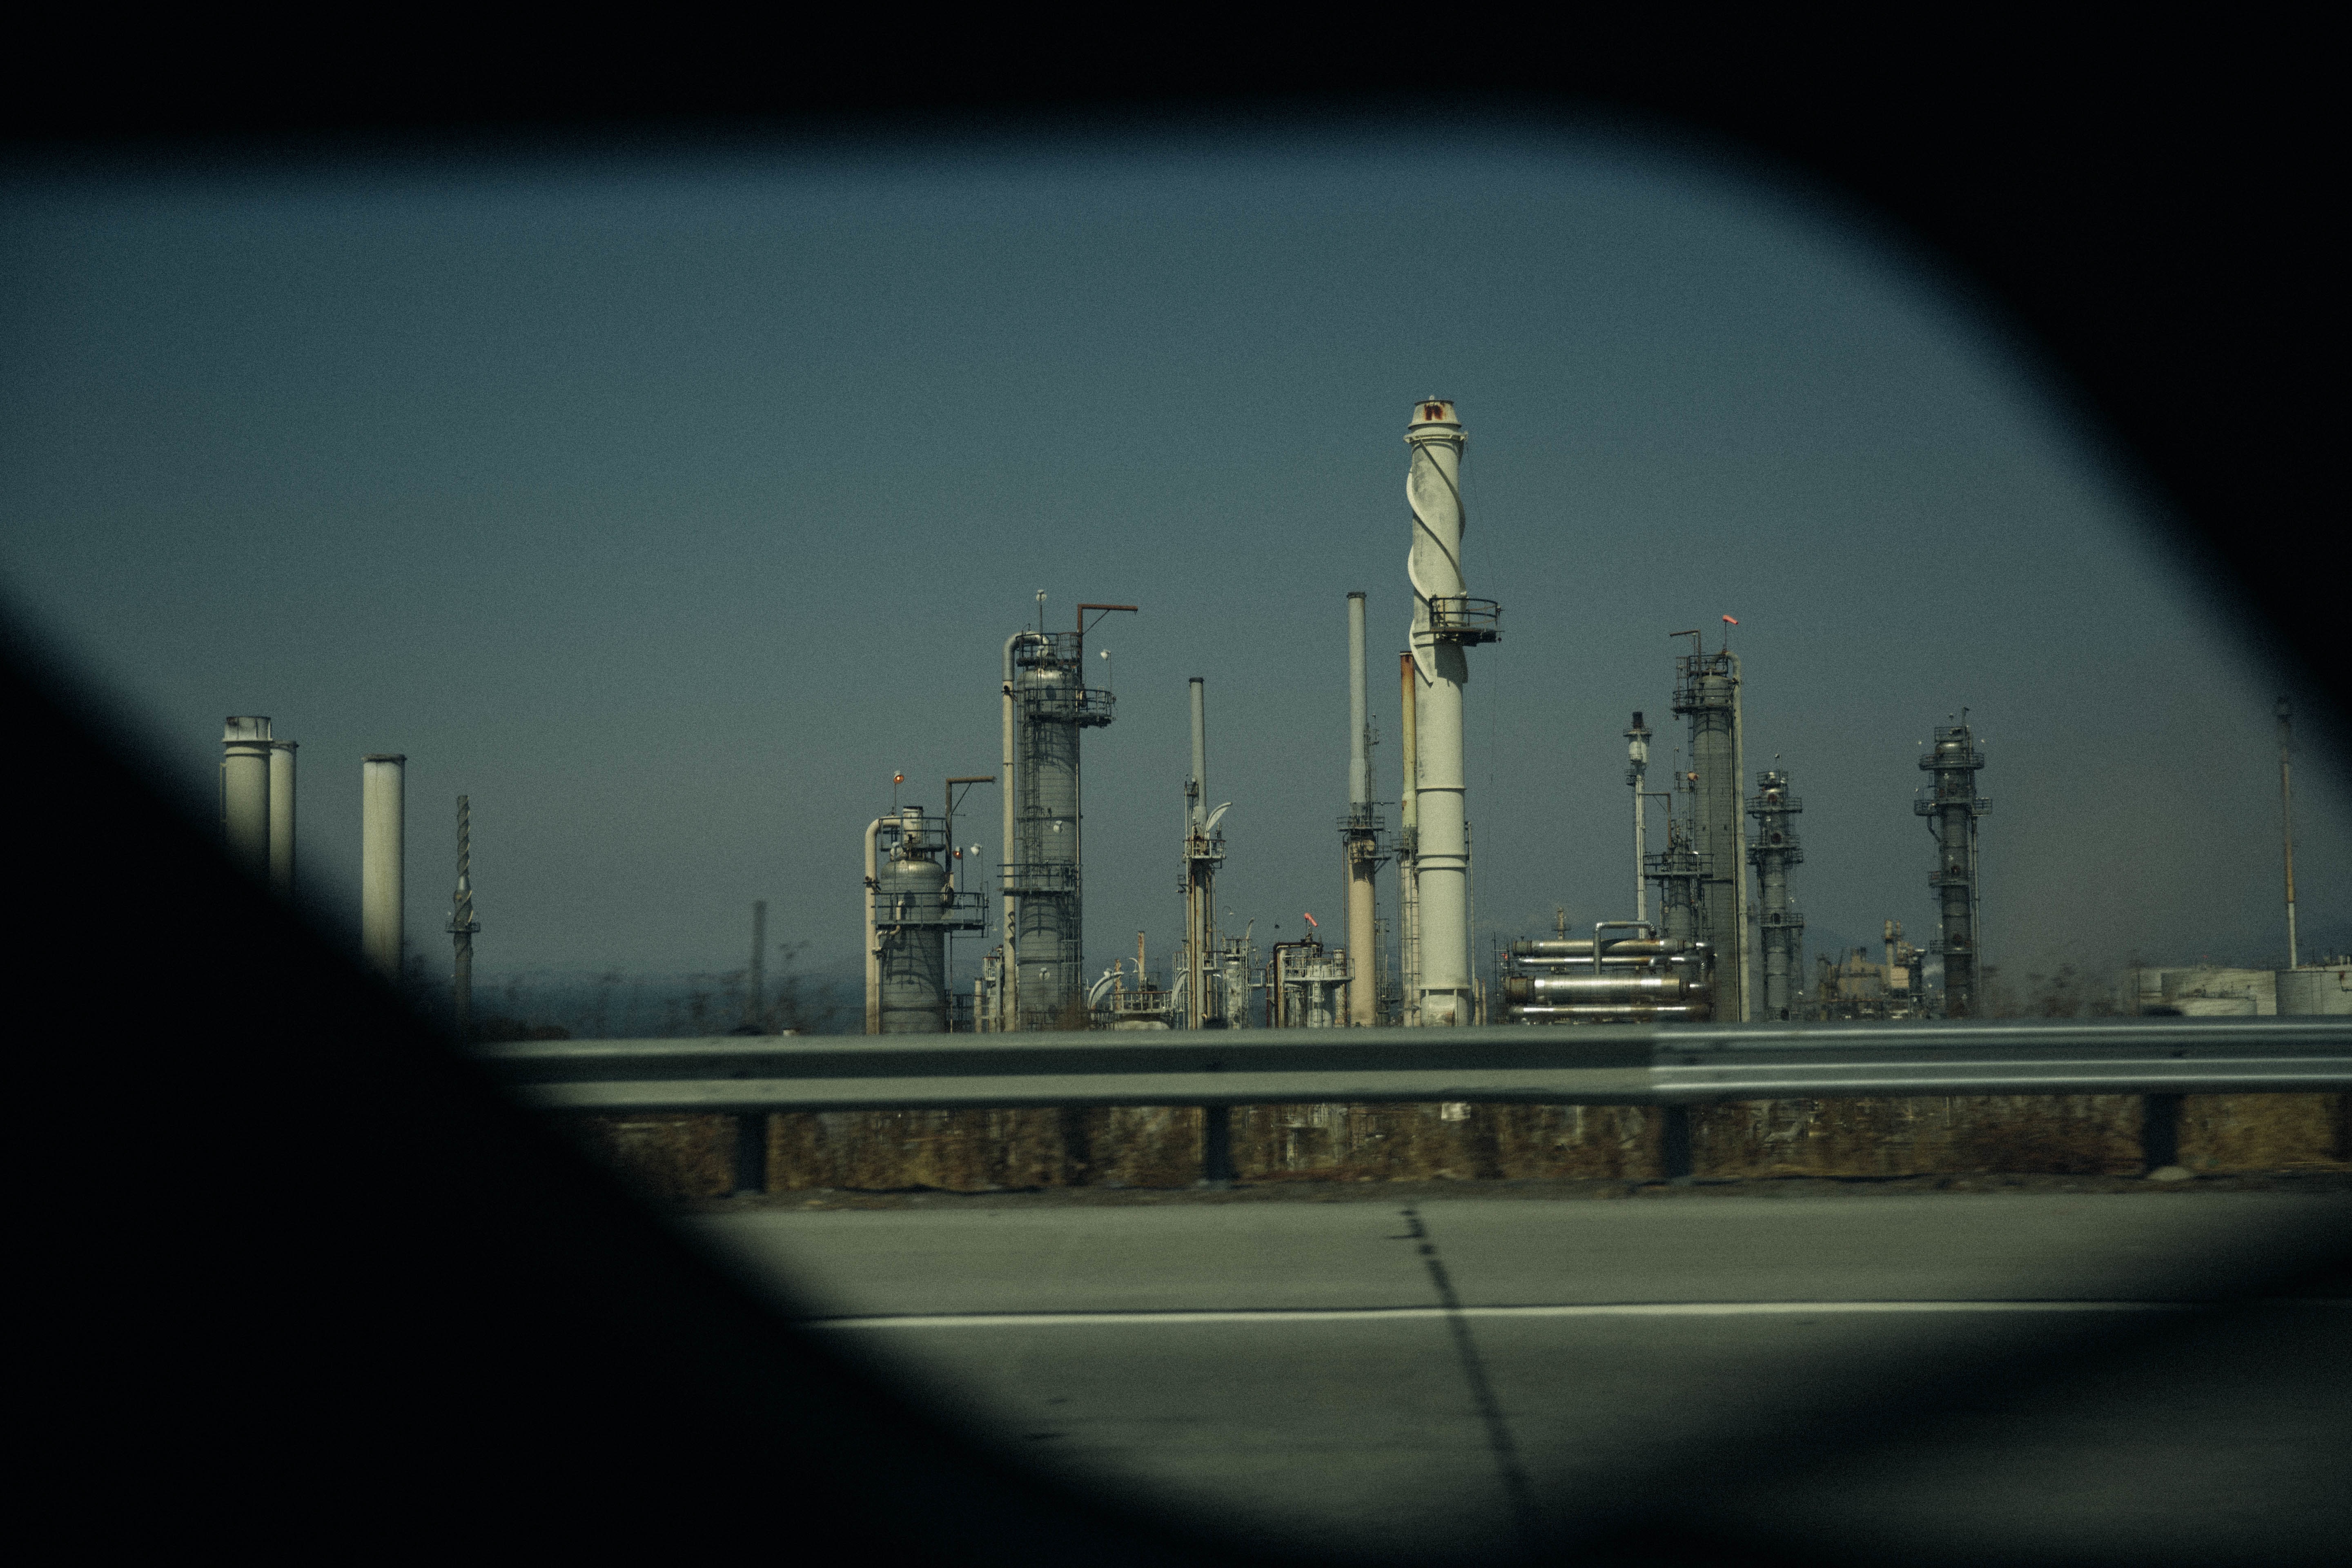
horizon, skyline, night, photography, city, atmosphere, skyscraper, cityscape, dusk, evening, reflection, darkness, industry, shape, atmospheric phenomenon, atmosphere of earth